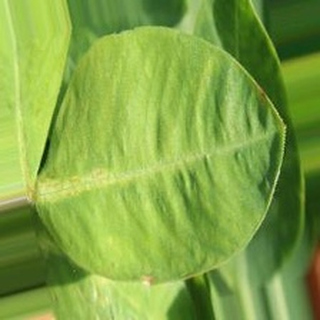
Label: healthy_groundnut